Mariona González Reolit

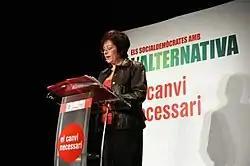

Mariona González Reolit (born 4 November 1957), is an Andorran politician, member of the Parliament of Andorra between 2005 and 2015. She was secretary of the presidency of the parliament between 2009 and 2011, president of the Commission of the Legislative Commission of Social Affairs. Between 2005 and 2009 she was president of the Socialist Party, and between 2013 and 2015 of the Socialists parliamentary group.